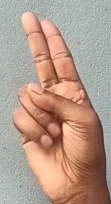
ASL sign: U